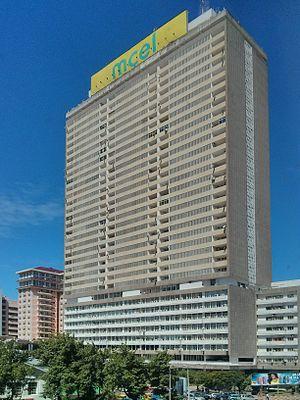
Le Predio 33 Andares est un gratte-ciel de 119 mètres de hauteur construit en 1983 à Maputo, la capitale du Mozambique.
En 2020, la liste des gratte-ciel africains d'au moins 120 mètres de hauteur est la suivante :